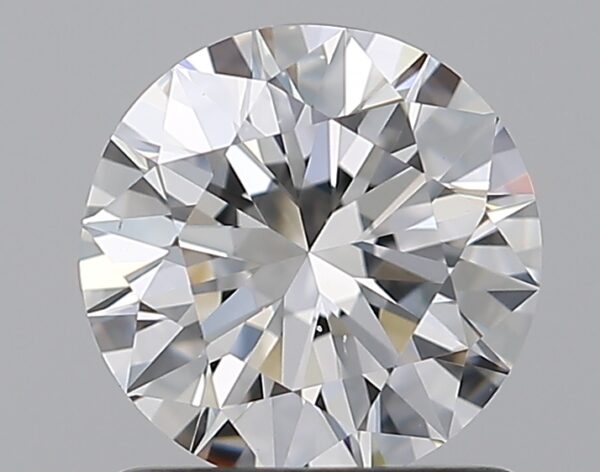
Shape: round
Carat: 1
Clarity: VS1
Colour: F
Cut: EX
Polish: EX
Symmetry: EX
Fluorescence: N
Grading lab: GIA
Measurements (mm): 6.41 x 6.44 x 3.95